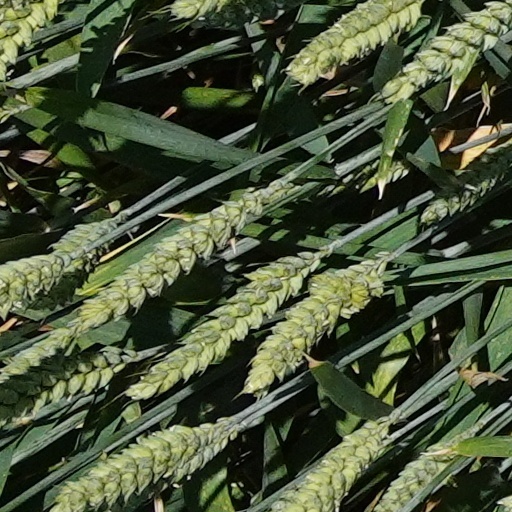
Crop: wheat